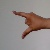
The image shows a hand gesture representing the letter 'Z' in Indian Sign Language.